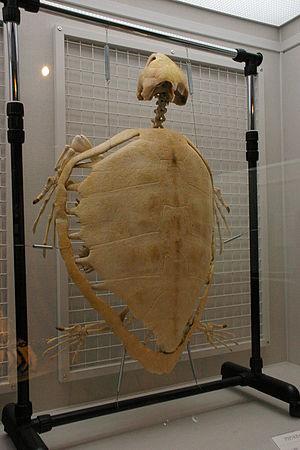
Une nageoire est un membre ou un appendice en général large et plat issu d'un repli cutané, permettant le mouvement et le soutien dans le milieu aquatique.
Les tortues marines sont les tortues de la super-famille des Chelonioidea. Elles sont présentes dans tous les océans du monde à l'exception de l'océan Arctique.